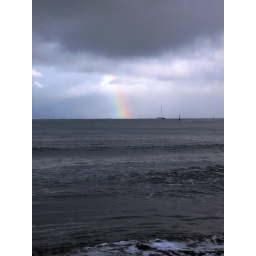
this rainbow appeared at sea off the near the beach house